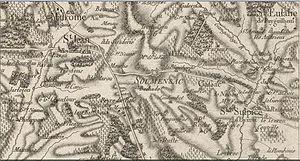
Pierre de Belleyme est un ingénieur géographe du roi Louis XV. On lui doit une remarquable Carte de Guyenne, publiée à partir de 1785, plus connue sous le nom de Carte de Belleyme.
Soumensac est une commune du Sud-Ouest de la France métropolitaine, située dans le département de Lot-et-Garonne.
Le côtes-de-duras est un vin français d'appellation d'origine contrôlée produit sur une partie du Lot-et-Garonne, autour du village de Duras, dans le prolongement des vignobles de Bordeaux.